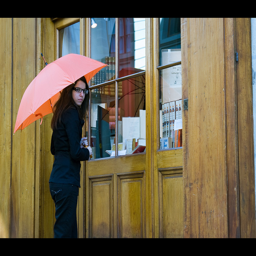
A girl with an umbrella in front of a store window.
A girl with glasses holding an umbrella looking through a shop window.
A woman holding an umbrella standing next to a  wooden building.
A woman with an umbrella outside of a window.
A girl with a pink umbrella and glasses.